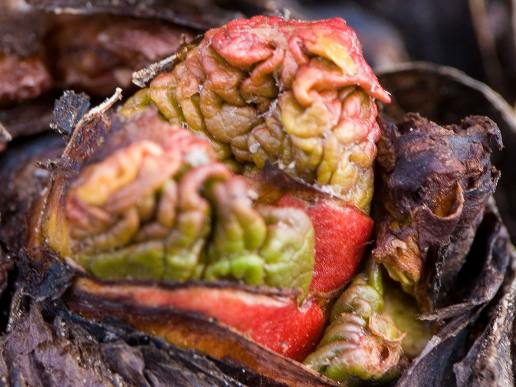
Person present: No